Ring (mathematics)

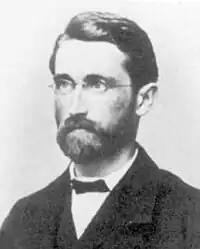
Richard Dedekind, one of the founders of ring theory

The study of rings originated from the theory of polynomial rings and the theory of algebraic integers. In 1871, Richard Dedekind defined the concept of the ring of integers of a number field. In this context, he introduced the terms "ideal" (inspired by Ernst Kummer's notion of ideal number) and "module" and studied their properties. Dedekind did not use the term "ring" and did not define the concept of a ring in a general setting.